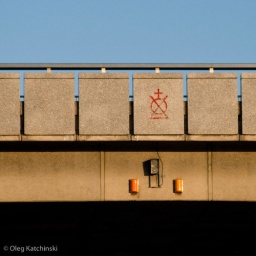
Strange sign on the outside of the bridge over the Thames